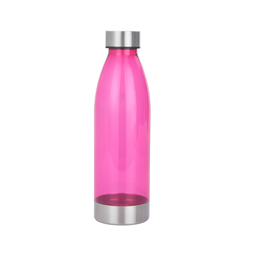
Label: plastic